Mitte

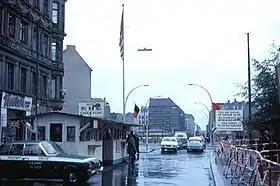
Checkpoint Charlie,1963

The former Mitte district had been established by the 1920 Greater Berlin Act and comprised large parts of the historic city around Alt-Berlin and Cölln. Brandenburg Gate was the western exit at the Berlin city boundary until 1861.